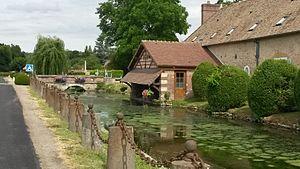
Ancien lavoir de Croisy sur le canal du château.
Croisy-sur-Eure est une commune française située dans le département de l'Eure en région Normandie.